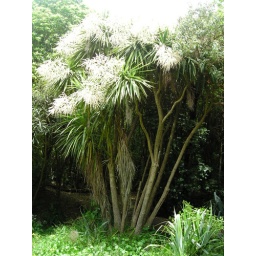
cabbage tree in flower